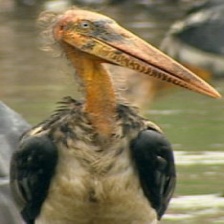
Species: LESSER ADJUTANT
Scientific name: LEPTOPTILOS JAVANICUS
ImageNet parent category: white_stork